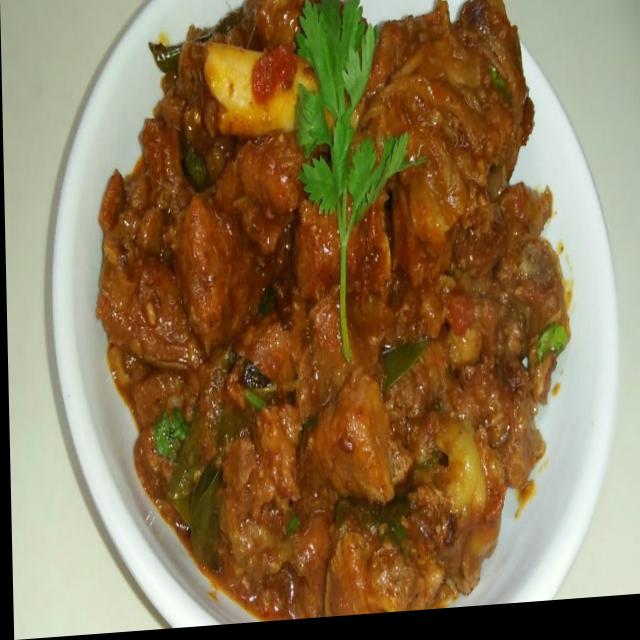
Dish: mutton_curry